Kentin Jivek

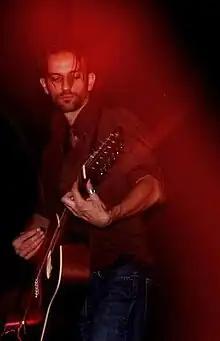
Live at Dazzle Club Berlin, 2011

Kentin Jivek is a French songwriter and singer of dark folk and psychedelic folk songs.